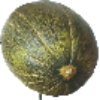
Label: melon_piel_de_sapo